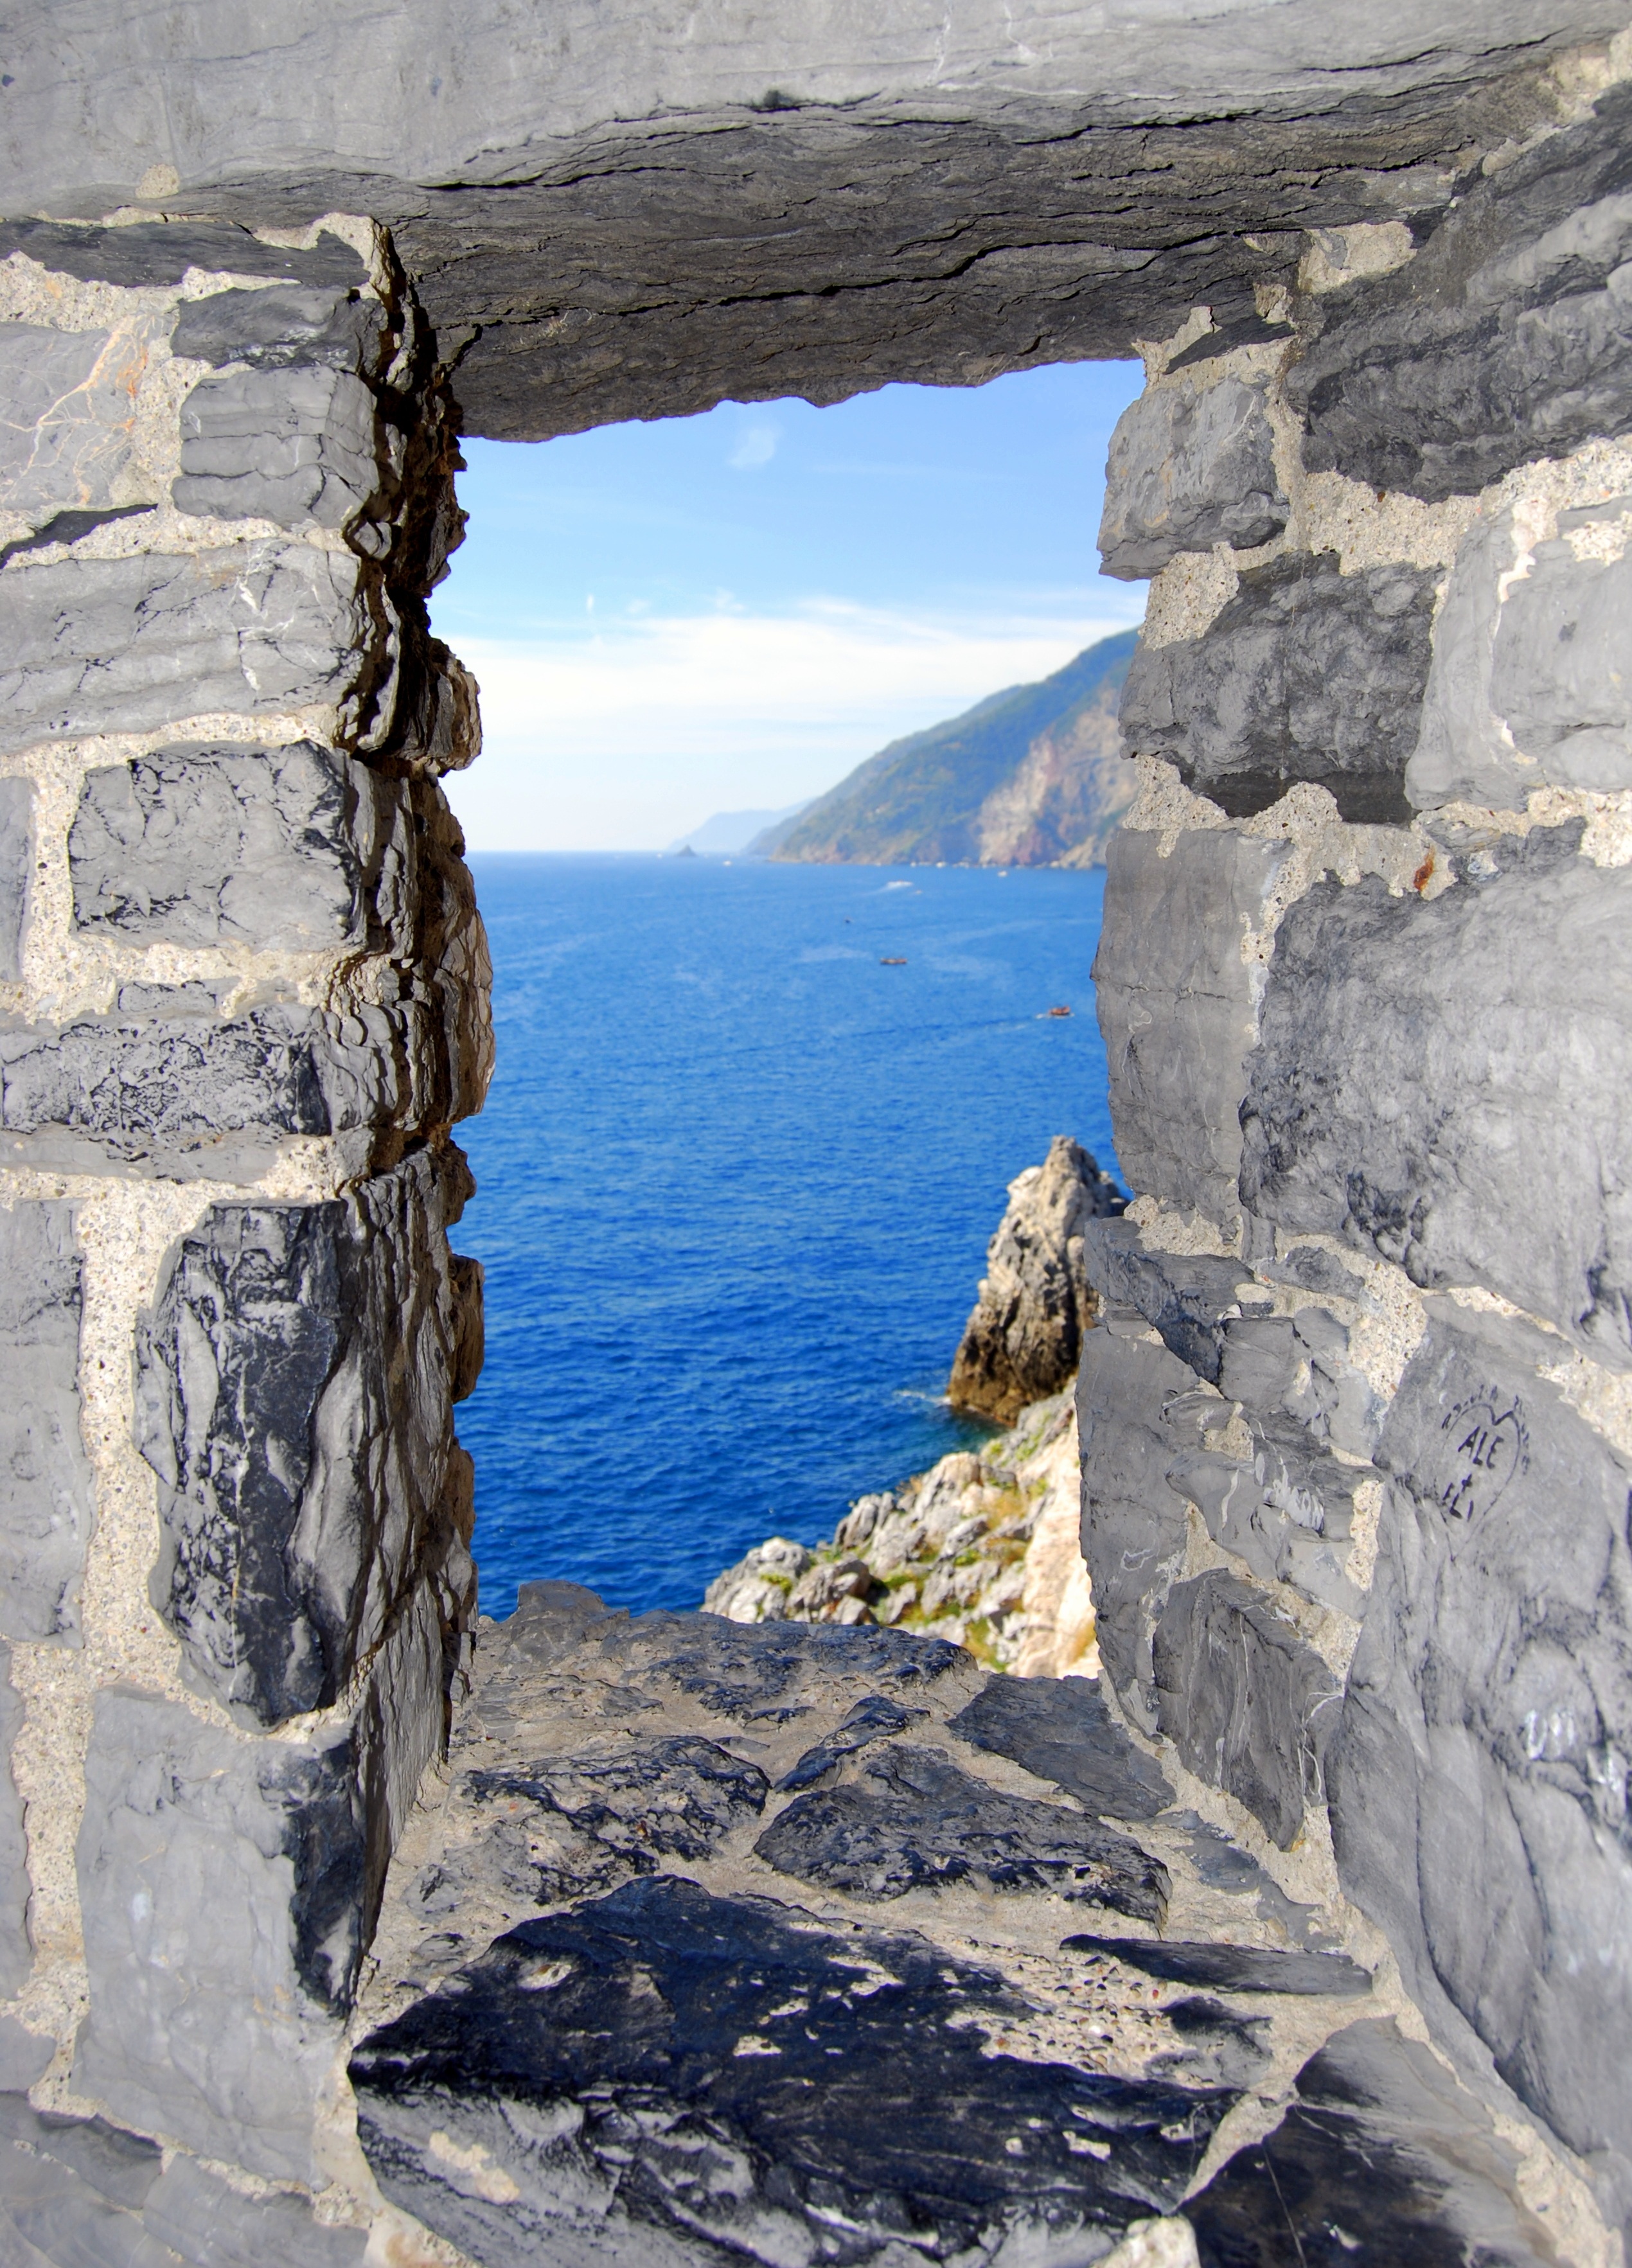
sea, coast, rock, walking, mountain, sky, window, adventure, mountain range, cliff, italy, terrain, material, geology, liguria, scoglio, porto venere, mountainous landforms